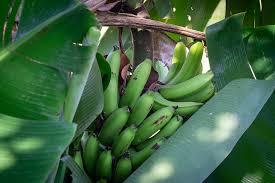
Huu ni mkungu wa ndizi mbichi na ina rangi ya kijani na bado zimetundikwa kwenye mmea wa ndizi. Ndizi hizo zimeunganishwa kwenye shina la mmea wa ndizi na zimezungukwa na majani makubwa na mapana ya mmea huo.